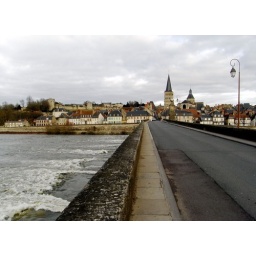
View from the bridge over the river Loire. Unfortunately this is the ONLY bridge and the traffic is horrendous.